House of Deminoj-Cachoni

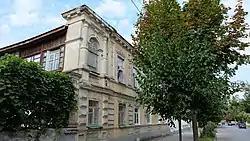

The House of Deminoj-Cachoni is an object of cultural heritage of regional value which settles down the street Greek, 47 in the city of Taganrog of the Rostov Oblast. The structure received the name on the surnames of two most famous owners – Margarita Cachoni (according to other data the surname was read as Kachin) and Aleksandra Dyomina.